Gangaa

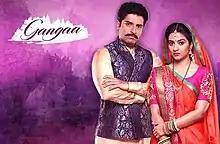
The season 3 of "Gangaa"; Shiv ki Gangaa.

Gangaa is rescued by Shiv Jha, who was marrying a girl named Gangaa. Shiv mistakes Sagar's Gangaa as his wife. Sagar tries to find Gangaa but fails. Gangaa is welcomed to Shiv's house as his bride. She takes care of Shiv's daughter, Radhika as her own while Sagar manages to find Gangaa. Gangaa regains her memory. Shiv is shocked to finding Gangaa's truth and returns her to Sagar. However, Sagar is shot to death, making Shiv to promise that take care of Gangaa.